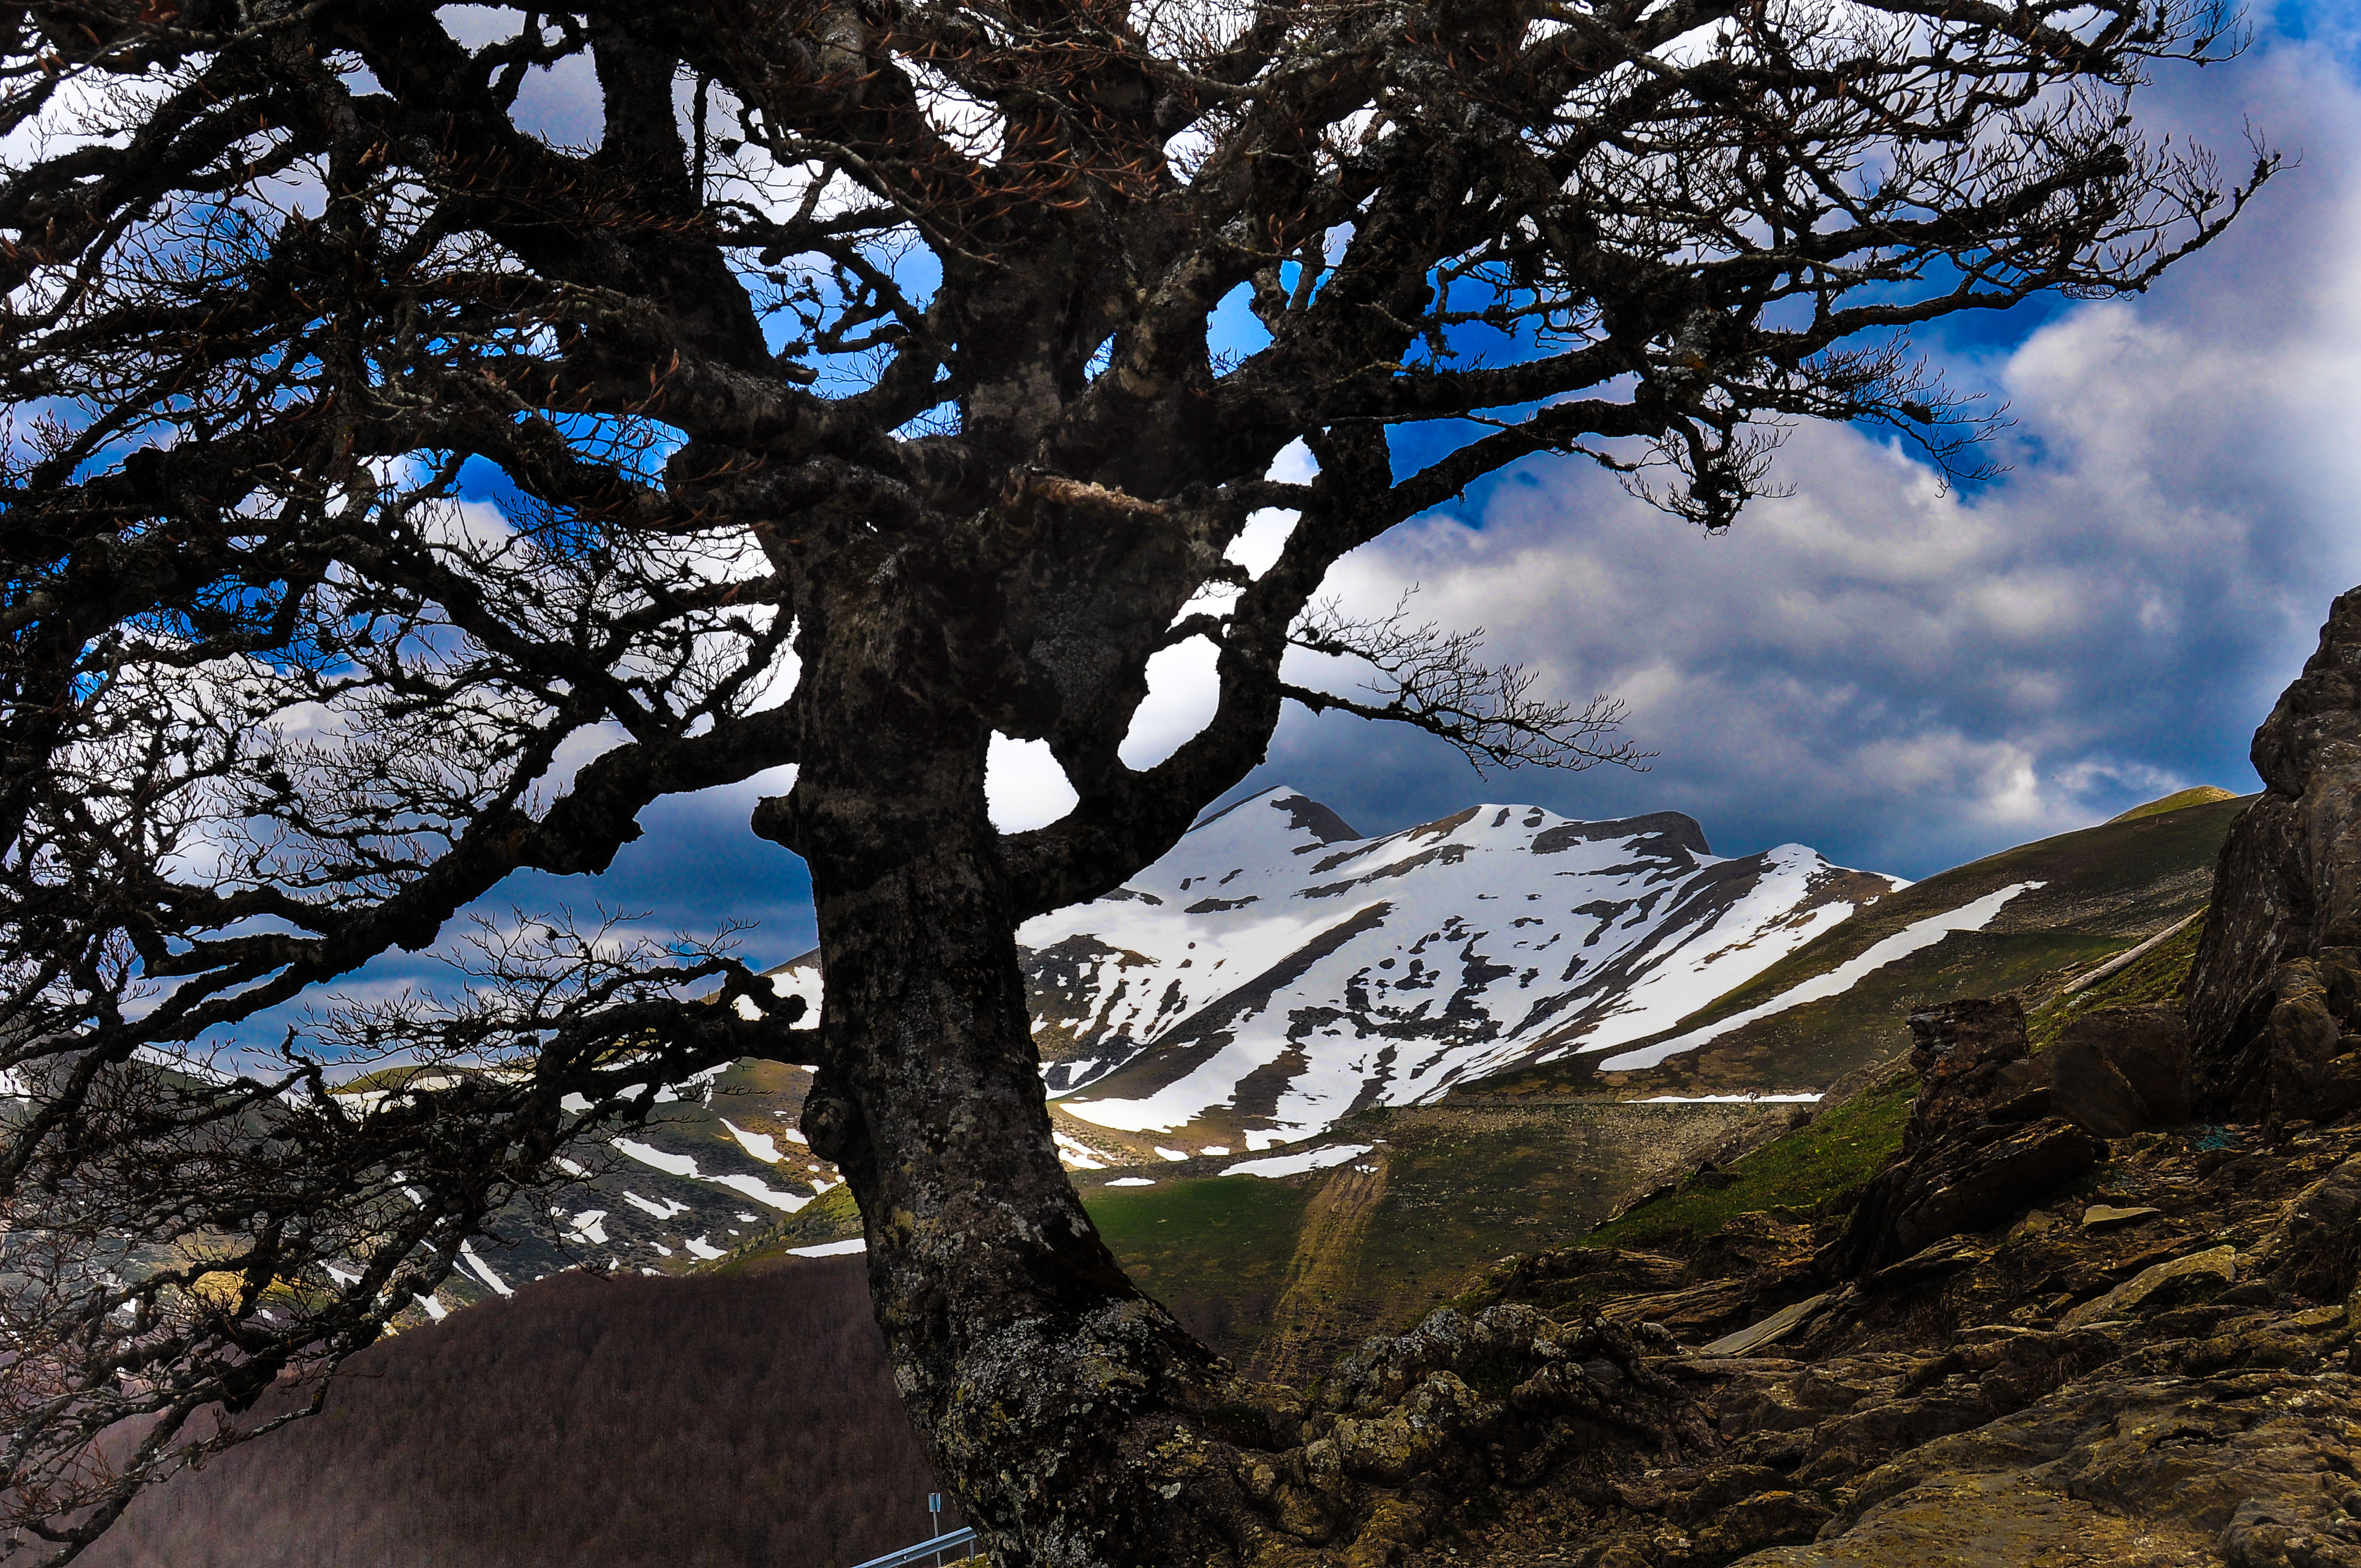
landscape, tree, nature, wilderness, branch, mountain, snow, plant, leaf, flower, mountain range, autumn, park, season, spain, navarra, woodland, nikond90, paisajeslandscape, woody plant